Fawzi al-Qawuqji

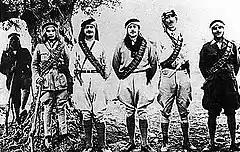
Fawzi al-Qawuqji (3rd from the right) in 1936.

In 1936, al-Qawuqji began fighting the British in Mandatory Palestine in actions that would become known as the 1936–39 Arab revolt in Palestine. He represented the Iraqi Society for the Defense of Palestine, which was separate from forces under the control of Grand Mufti of Jerusalem Haj Amin Husseini. Al-Qawuqji resigned his commission in the Iraqi army and his position at the Royal Military College to lead approximately fifty armed guerrillas into Mandatory Palestine. In June he contacted Fritz Grobba, who was acting as German ambassador to Iraq. This was probably al-Qawuqji's first encounter with a representative of Nazi Germany. In August, he commanded about 200 volunteers, consisting of Iraqis, Syrians, Druze and Palestinians whom he organized into four reinforced platoons, each with an intelligence unit attached, operating in the Nablus–Tulkaram–Jenin triangle until the end of October. His title was "Supreme Commander of the Arab Revolution in South-Syrian Palestine". His troops managed to shoot down several RAF warplanes near Tulkaram in September. The military performance of al-Qawuqji's troops became hampered by internal dissensions and animosity between him and Grand Mufti Husseini, the Arab Higher Committee, and the Mufti's kinsman Abd al-Qadir al-Husayni, who commanded forces that were active in the area around Jerusalem. After a ceasefire had been agreed to on 12 October 1936, the British ordered their troops to desist from hunting him. al-Qawuqji in turn issued an order saying he would personally impose severe penalties on any Arab who opened fire on British soldiers. He was proud of his military achievements in the field, which he considered instrumental in bringing Britain to the negotiating table. Both the British and Haj Amin considered him a threat. With the assistance of 5,000 local villagers, and the connivance of British authorities, on orders from London, who refrained from acting on their intelligence, and had vacated the area, interdicting attempts to intercept him, he crossed the Jordan River with his troops on the night of 25/26 October into Transjordan. In November 1936, the leading Sheikhs of Bani Sakhr, Mithqal Al-Fayez and Haditha Al-Khraisha, accompanied Fawzi Al-Qawuqji, Supreme Commander of the Arab Revolution in South-Syrian Palestine, through the desert to ensure his safe journey. A few weeks later he returned to Iraq.